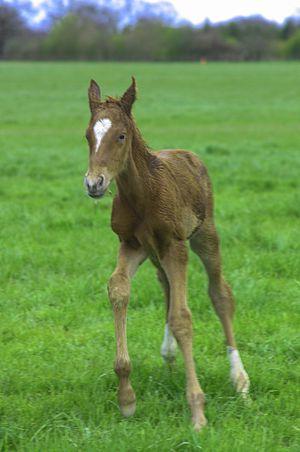
Le cheval est un grand mammifère herbivore et ongulé à sabot unique ; c'est l'une des espèces de la famille des Équidés, lesquelles ont évolué, au cours des derniers 45 à 55 millions d'années, à partir d'un petit mammifère possédant plusieurs doigts. À l'état naturel, les chevaux vivent en troupeaux, généralement sous la conduite d'un unique étalon reproducteur. Ils entretiennent des rapports sociaux et comptent sur leur vitesse pour échapper à leurs prédateurs. Dotés d'un bon sens de l'équilibre, d'un fort instinct de fuite et de grandes aptitudes de visualisation spatiale, ils possèdent un trait inhabituel dans le règne animal, étant capables d'entrer en sommeil léger tout en restant debout. Les femelles, nommées juments, mettent bas après onze mois de gestation un petit appelé poulain, capable de se lever et de courir peu de temps après sa naissance.
La masse corporelle du cheval est une donnée très variable, selon la race, le modèle, l'état physiologique, la condition, le but du propriétaire et de l'utilisation de l'animal. Toujours composée de 65 à 75 % d’eau, elle se répartit en moyenne entre 50 % de muscles, 11 % d'os et 9 % de graisses. Selon qu'il s'agisse d'un poney ou d'un cheval de trait, elle peut aller de moins de 200 kg à plus d'une tonne, pour une moyenne de 500 kg chez les chevaux de selle. Elle diffère également avec la saison, les chevaux étant presque toujours plus gras l'été que l'hiver. Différents outils permettent d'estimer leur poids et leur condition corporelle, des échelles vétérinaires ont été créées pour déterminer si le cheval présente une masse corporelle idéale suivant des critères précis. La maigreur est associée à la maltraitance, mais des facteurs indépendants du propriétaire liés à l'âge et à la maladie peuvent provoquer de spectaculaires pertes de poids chez les chevaux. Dans les pays occidentaux, l'obésité des chevaux représente l'un des problèmes de santé vétérinaire majeurs du XXIᵉ siècle.